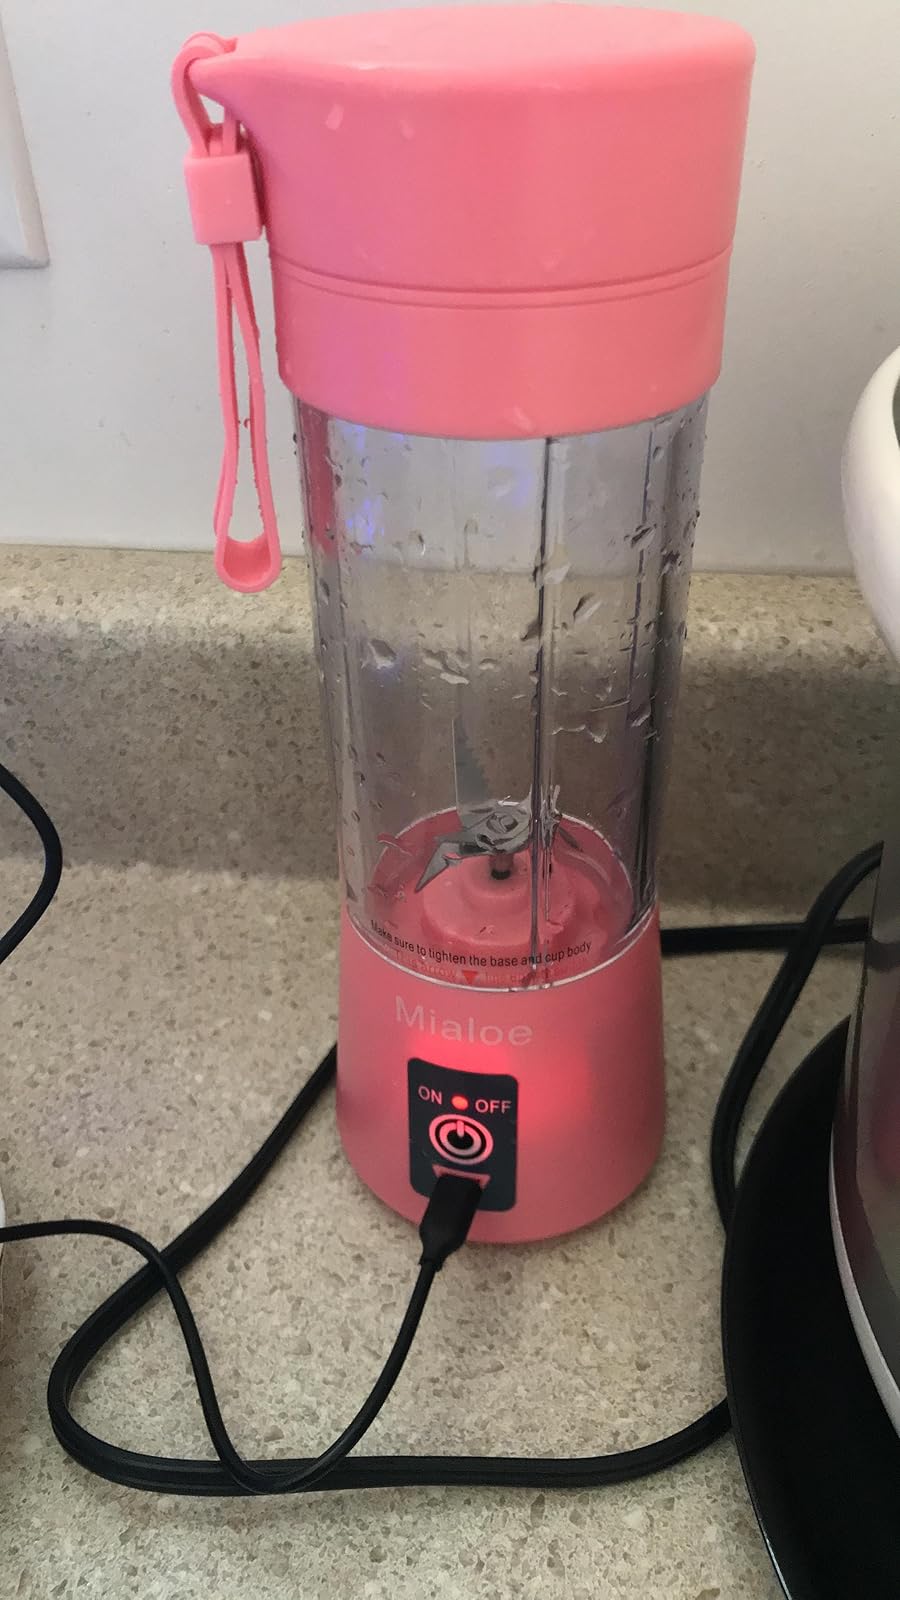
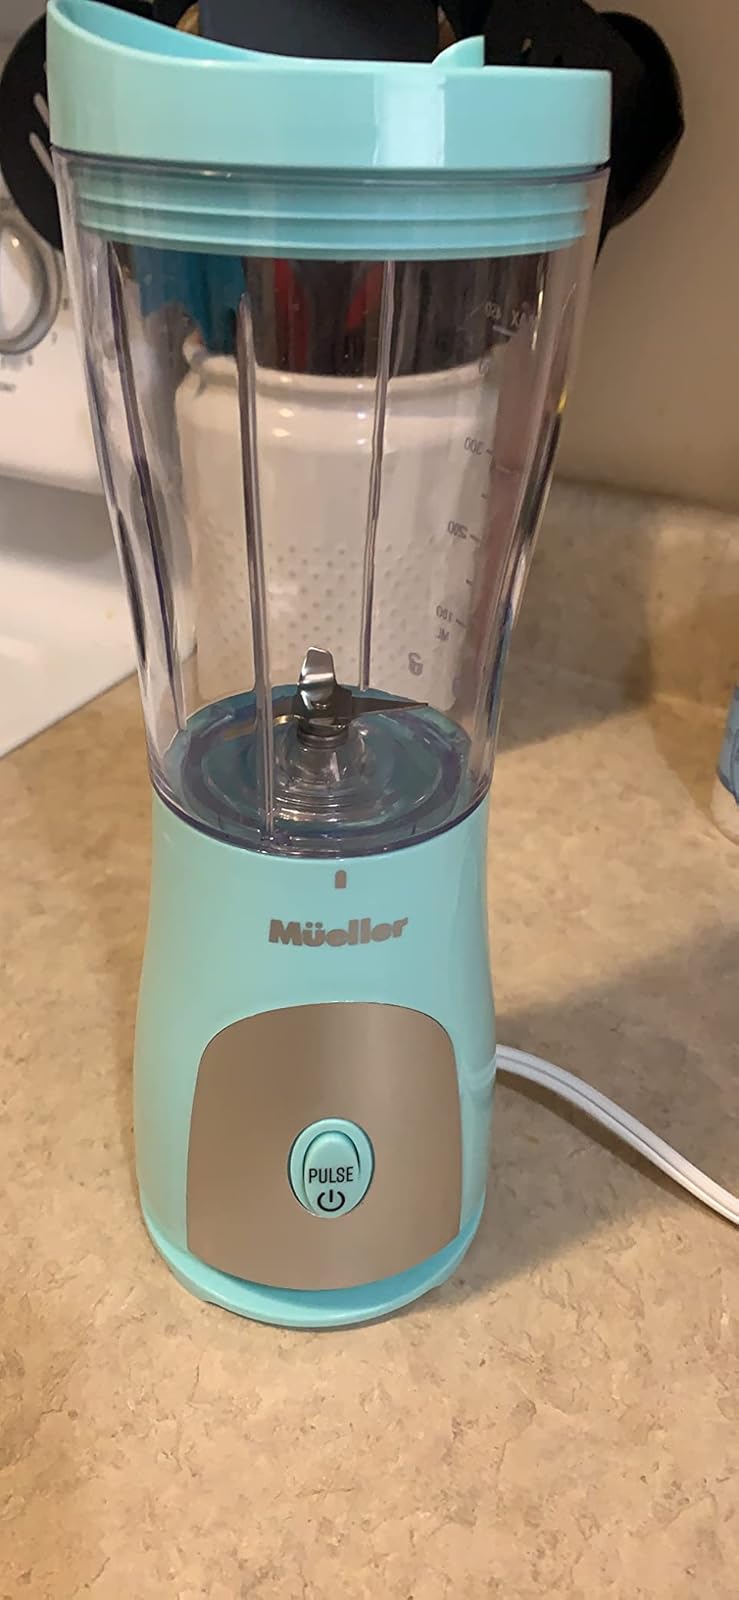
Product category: items_blender
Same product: no